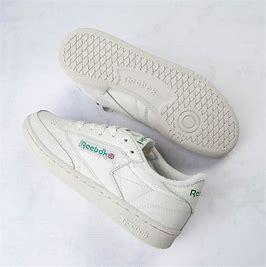
Brand: Reebok
Model: Club C